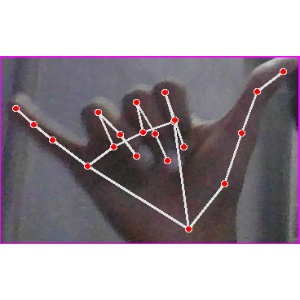
अक्षर: य